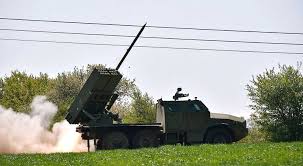
Label: Tornado